M. M. Rajendran

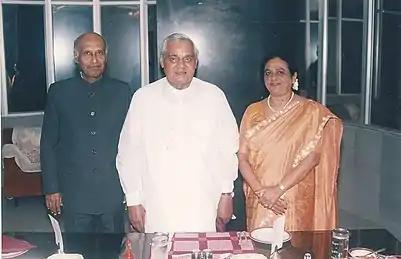
M. M. Rajendran and Susheela Rajendran with former Prime Minister of India, Atal Bihari Vajpayee

Rajendran's experience in relief and rehabilitation stemming from his encounter with the cyclone in Dhanushkodi in 1964, helped him set up an efficient response plan to disasters. He stretched the parameters of his role as the constitutional head of the state to ensure complete rehabilitation of the state while staying within constitutional limits. His efforts which included field visits, collaboration with the government of Andhra Pradesh to enhance relief work, comprehensive planning to reconstruct the cyclone-affected areas and team building was recognized as timely and impressive. He established emergency procedures for disaster management and was responsible for having shelters built along the coastal areas of Odisha. According to DT Next, an English newspaper by Dina Thanthi, Rajendran's initiatives to put on ground disaster preparedness measures for “ cyclone management helped save thousands of lives when Cyclone Fani made landfall on May 3, 2019.”